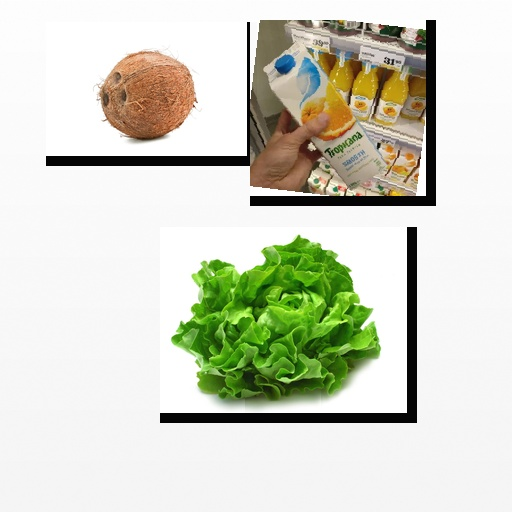
Food items: mixed_juice, coconut, lettuce